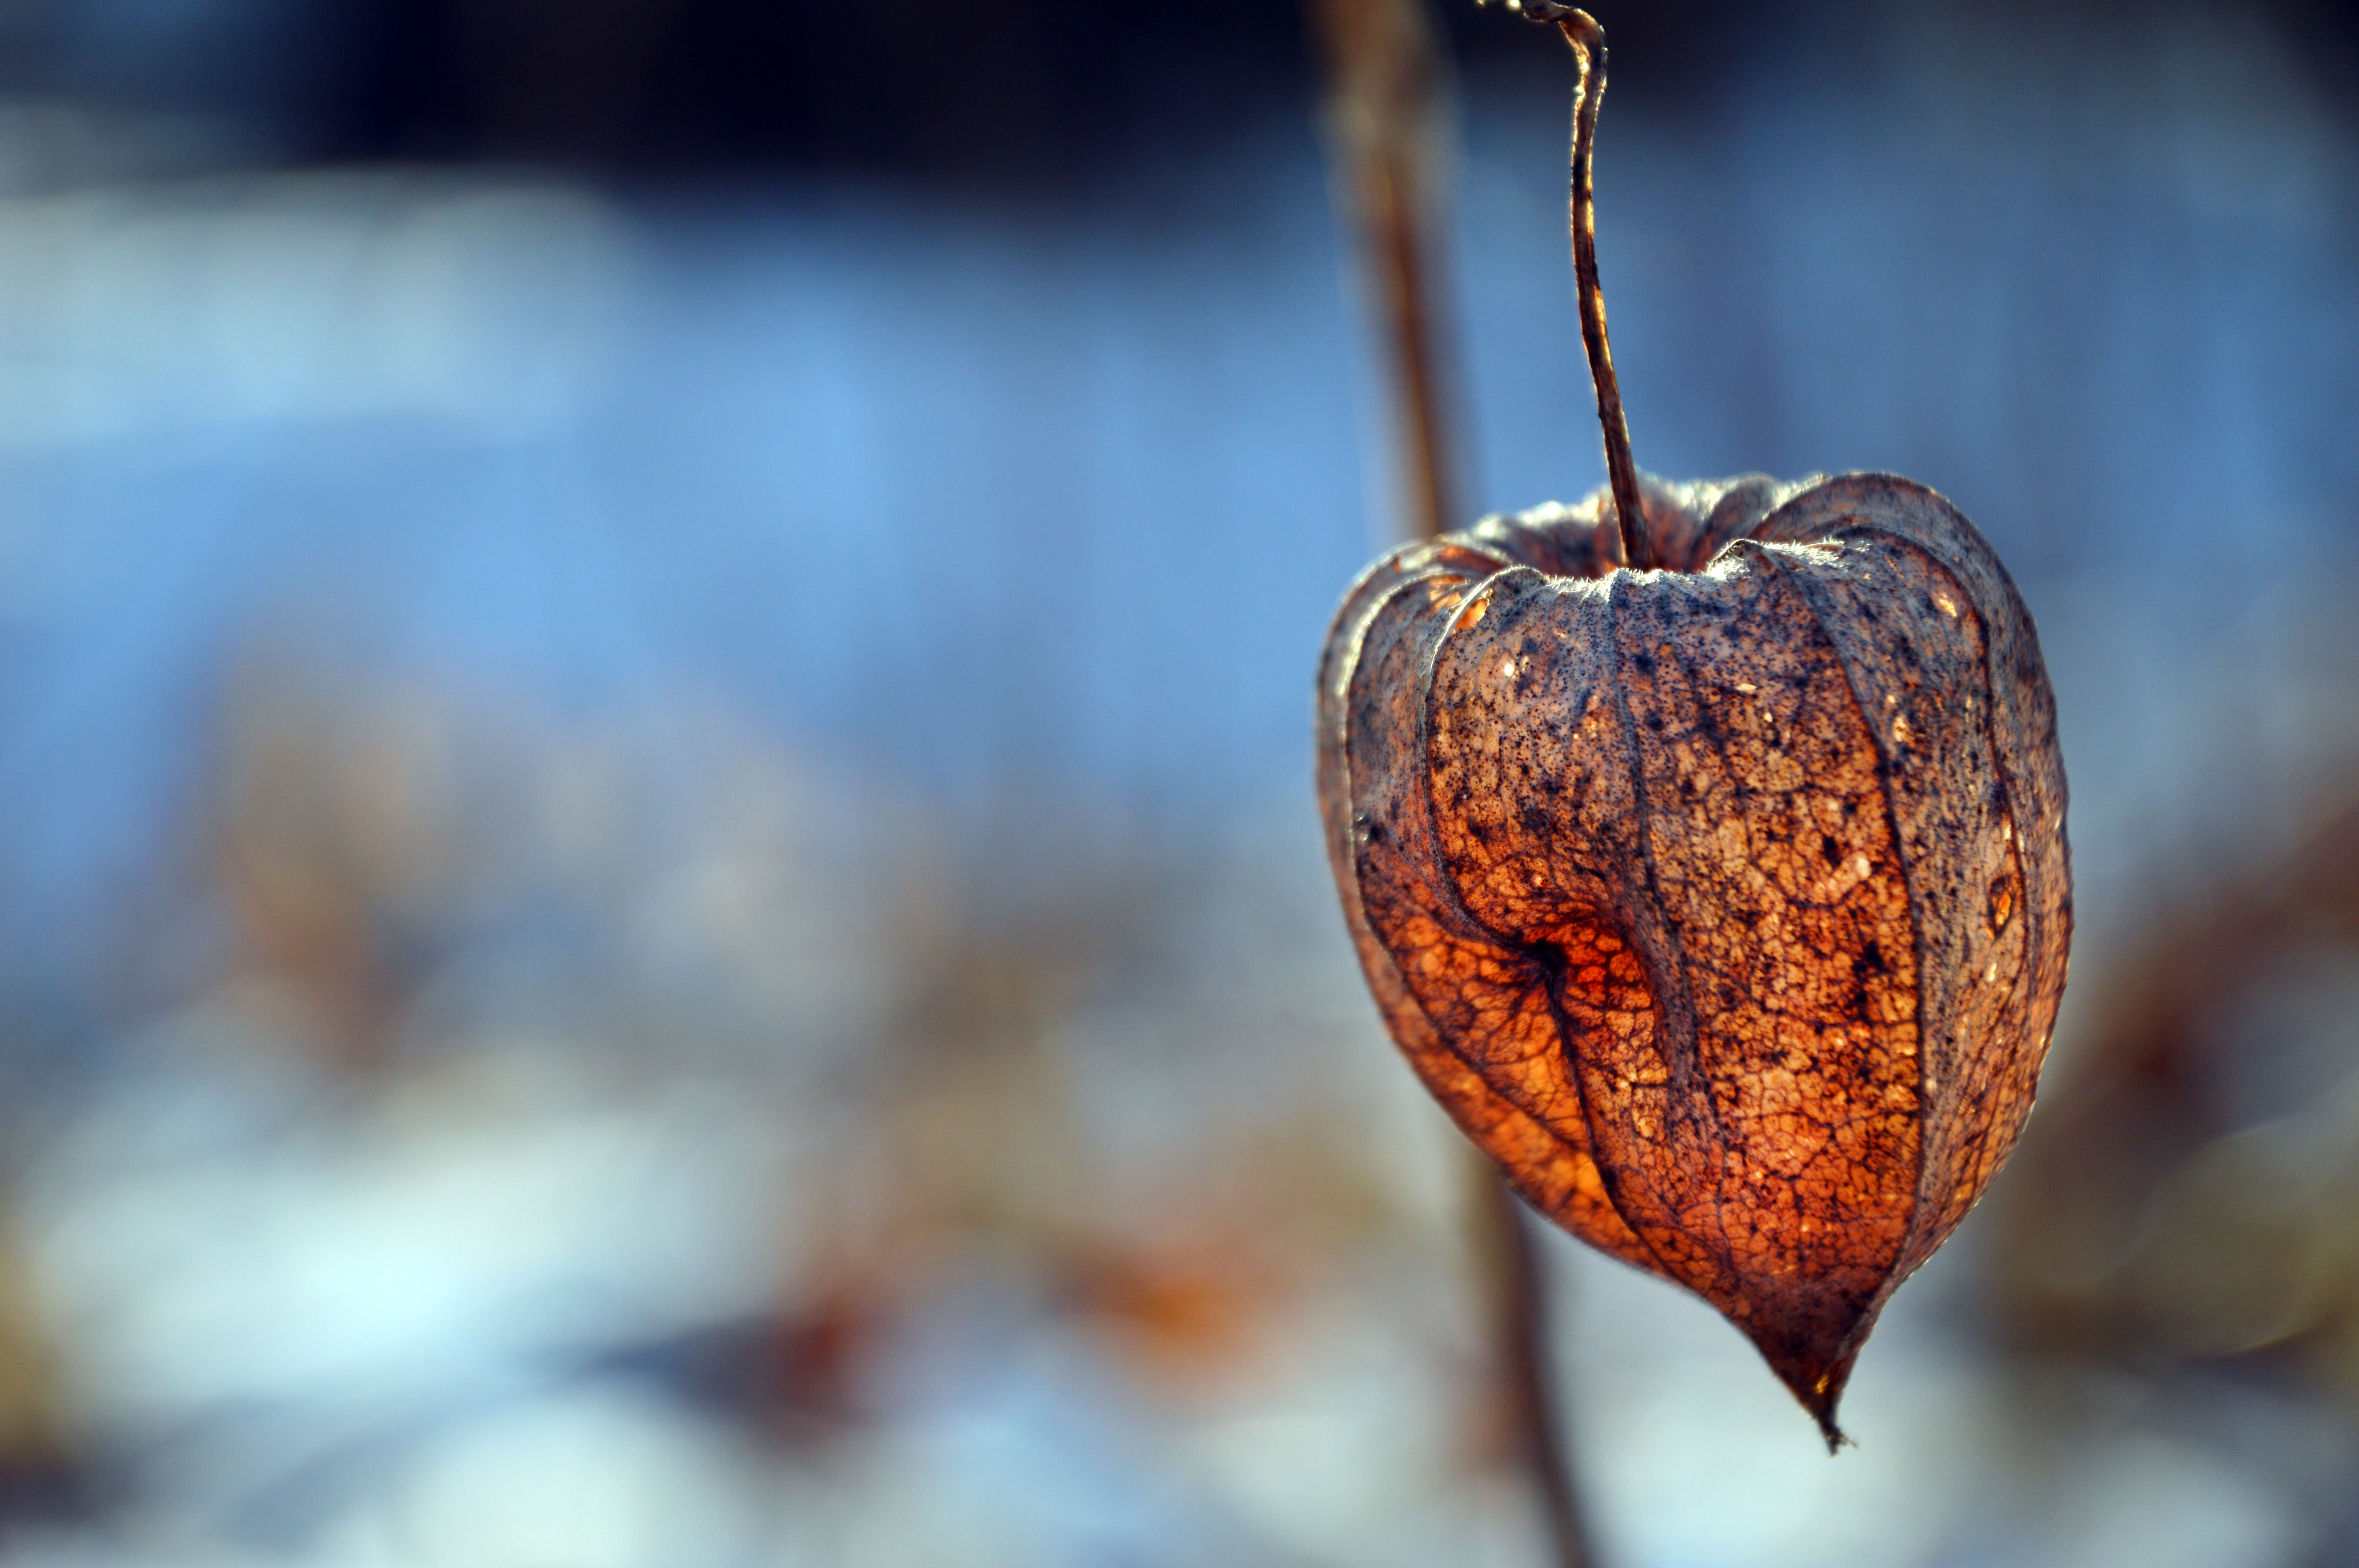
leaf, light, sky, tree, plant, sunlight, close up, macro photography, peruvian groundcherry, branch, photography, still life photography, winter, autumn, twig, reflection, heart, nightshade family, plant stem, flower, love, metal